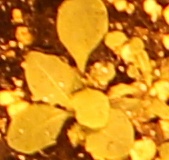
Label: Horseweed